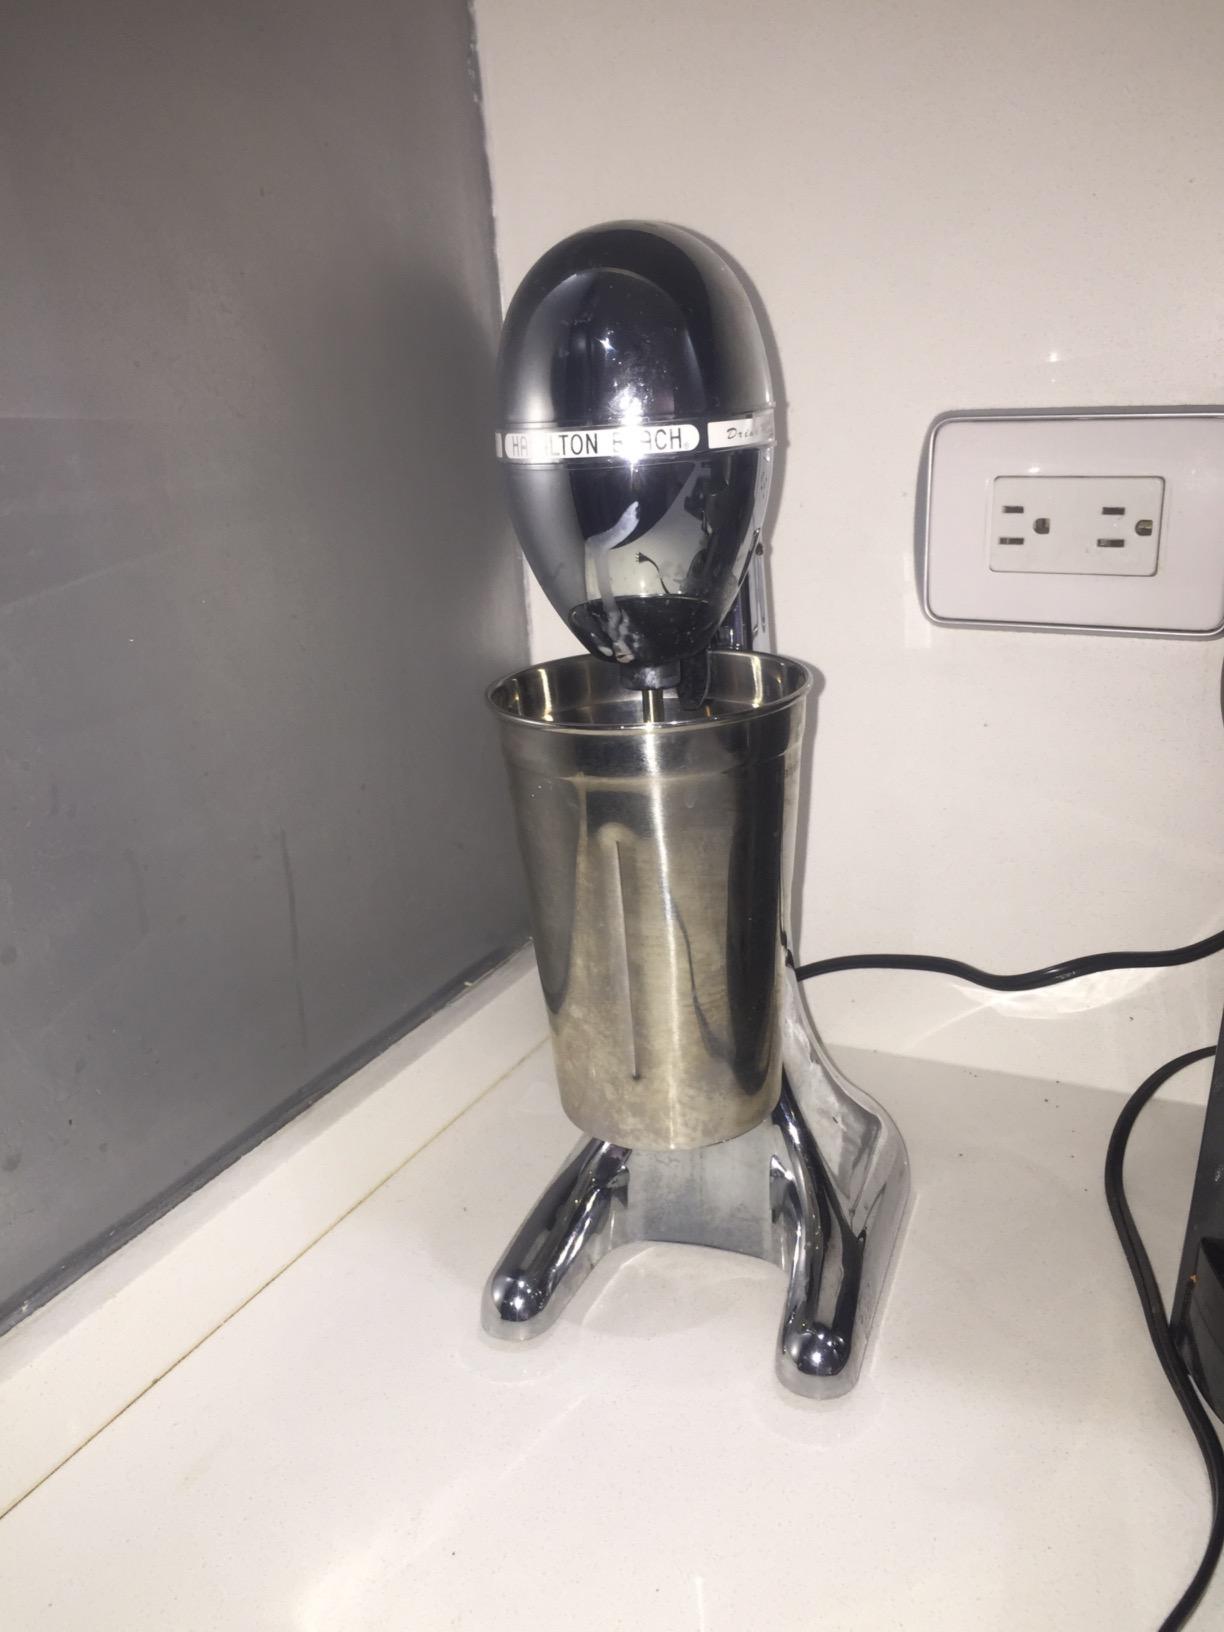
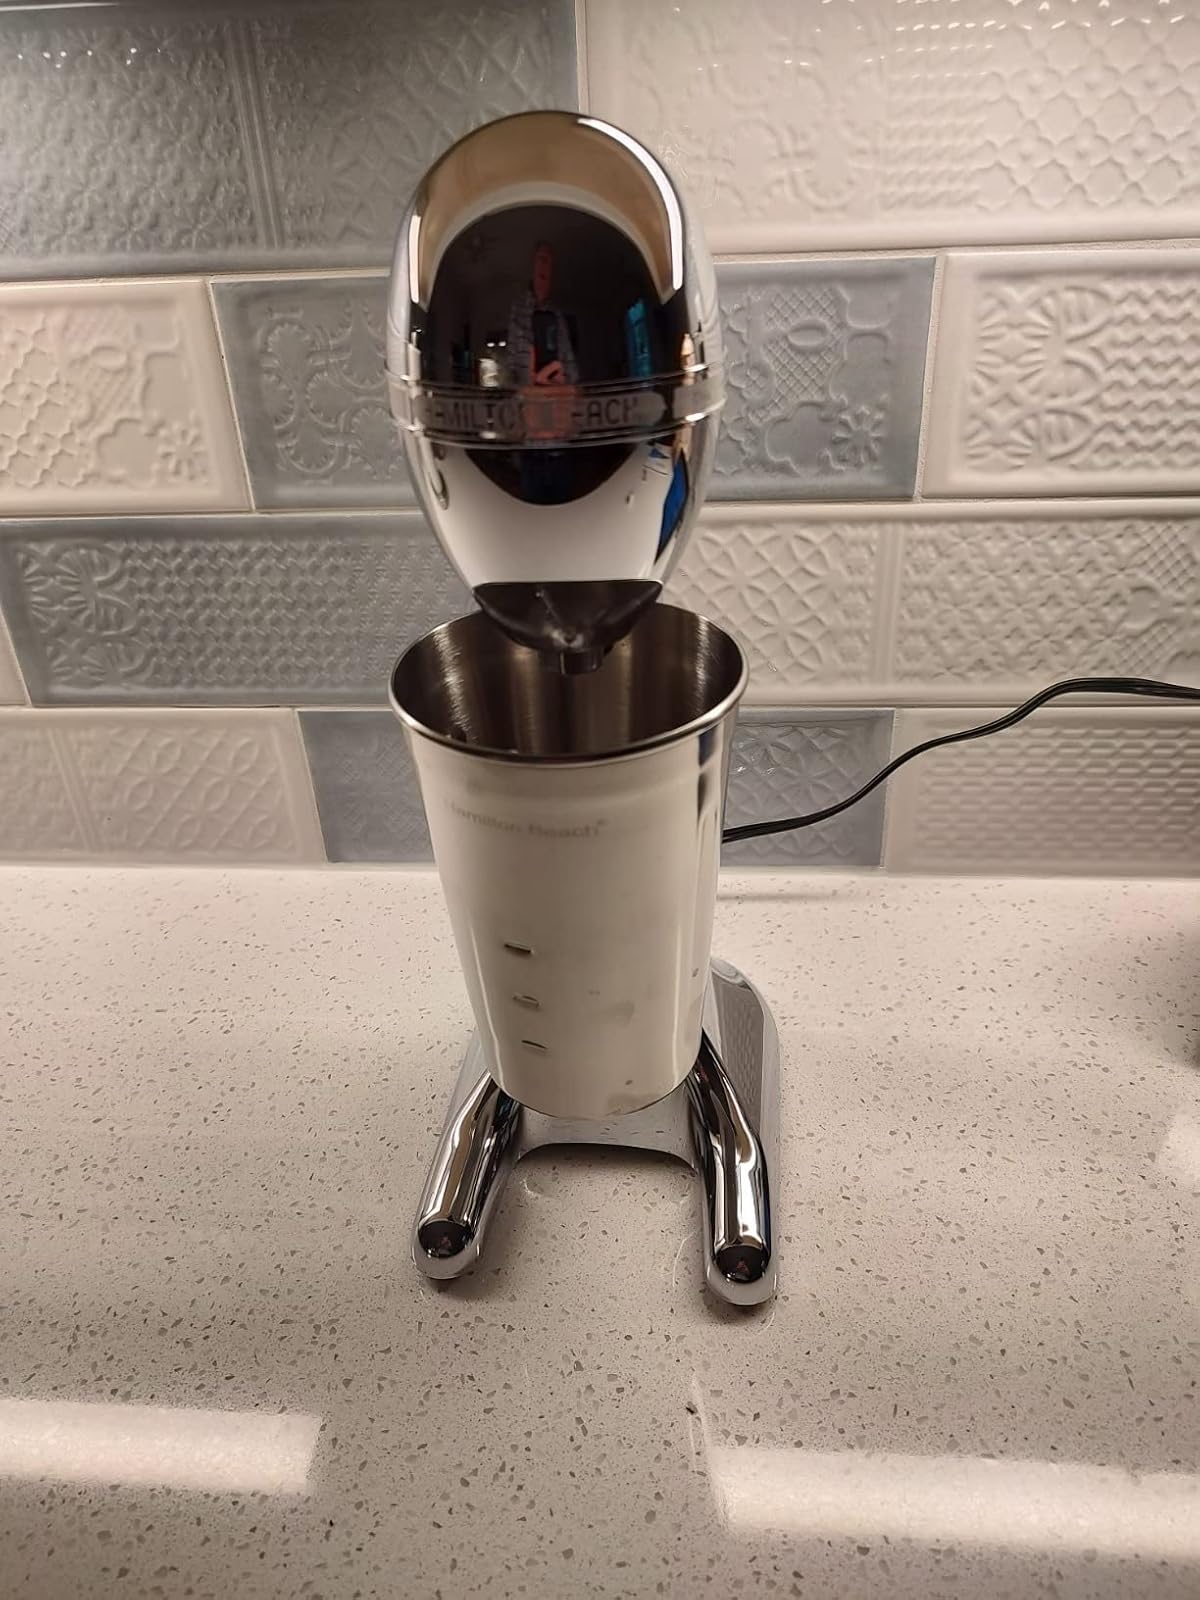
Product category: items_mixer
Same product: yes